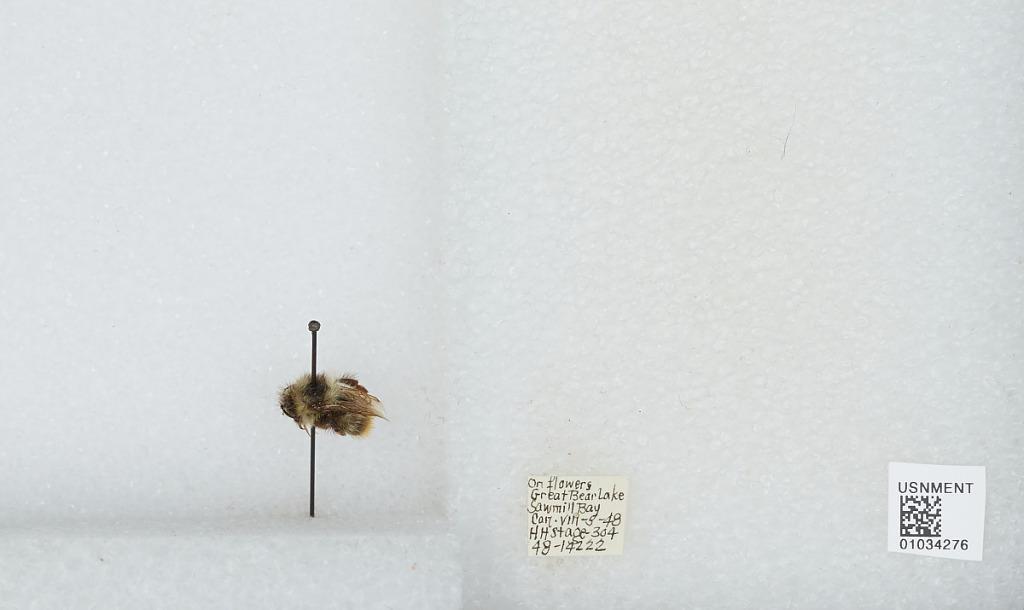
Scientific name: Bombus (Pyrobombus) mixtus Cresson
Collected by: H. Stage
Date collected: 1948-8-5
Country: Canada
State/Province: Northwest Territories
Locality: Sawmill Bay
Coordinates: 65.72, -118.9